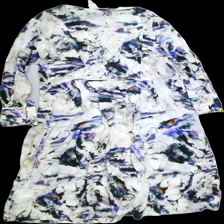
View: back
Type: Dress
Category: Ladies
Brand: H&M
Colors: Multicolor, Beige, White, Purple, Black, Yellow, Green, Orange, Grey, Blue
Material: 68%lyocell 32%modal
Pattern: Floral print
Cut: V-collar, Long, Loose
Size: XL
Season: Summer
Holes: Major
Price range: <50
Recommended usage: Export